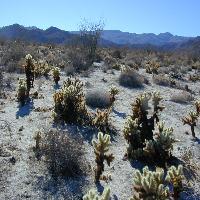
Weather: sun or clear